Women in the workforce

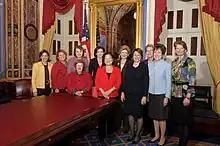
Facebook COO Sheryl Sandberg meeting with woman members of the U.S. Senate in 2013

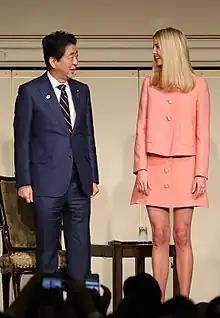
Japanese Prime Minister Shinzō Abe and First Daughter and Advisor to the former U.S. President Ivanka Trump attending the World Assembly for Women to discuss women's rights, Tokyo, 2017

Women and men often participate in economic sectors in sharply different proportions, a result of gender clustering in occupations. Reasons for this may include a traditional association of certain types of work with a particular gender. There is a wide range of other possible economic, social and cultural variables that impact the gender distribution in different occupations, including within a region or country. An averaging of statistics gathered by the United Nations for 2004 through 2007 reflects these differences (totals may not add up to 100% due to rounding):